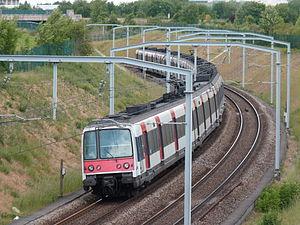
MI 84 8373-74 et 8485-86 sortant de la gare du Val d'Europe.
La ligne E du RER d'Île-de-France, officiellement dénommée Eole ou plus souvent RER E, est une ligne du réseau express régional d'Île-de-France qui dessert l'est de l'agglomération parisienne selon un axe est-ouest. Elle relie Haussmann - Saint-Lazare, à l'ouest, au cœur de Paris, à Chelles - Gournay et Tournan, à l'est.